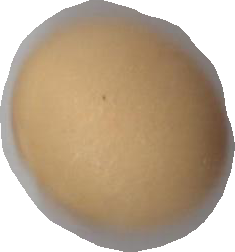
Variety: Dega